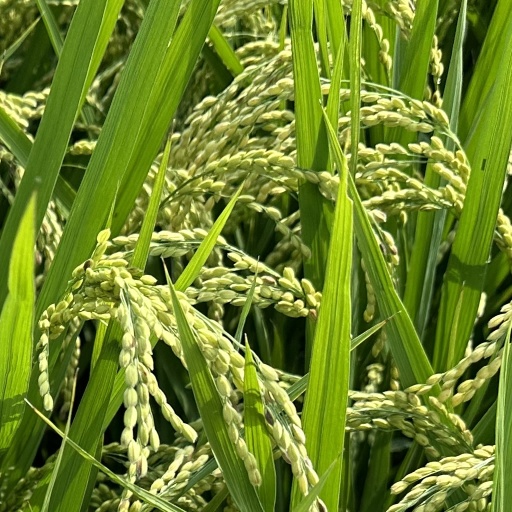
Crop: rice